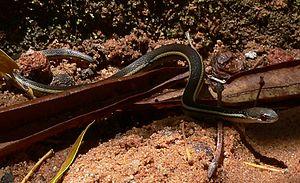
Un serpent aquatique est un serpent qui vit partiellement ou entièrement dans l'eau, que ce soit en eau douce ou en eau de mer. On comptabilise 153 espèces actuelles parmi six familles qui fréquentent plus ou moins régulièrement des milieux aquatiques d'eau douce. Du côté des serpents marins, il est recensé 70 espèces. Elles se répartissent dans toutes les écozones du monde, mise à part celle d'Antarctique.